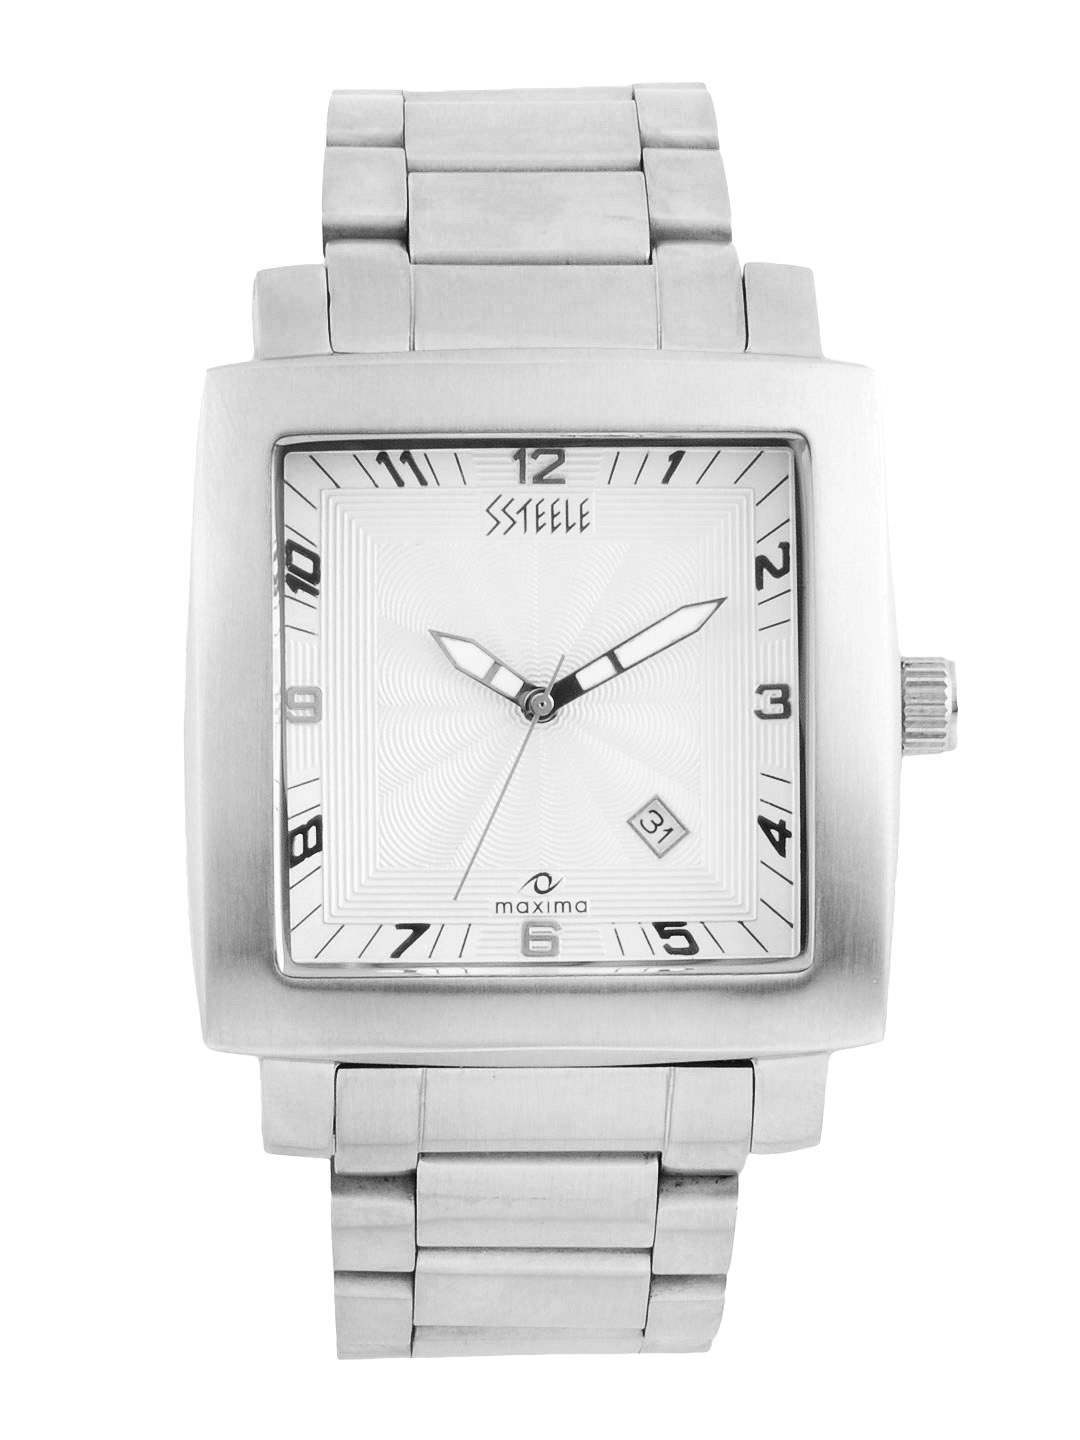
Maxima Men White Dial Watch
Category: Accessories / Watches / Watches
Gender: Men
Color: White
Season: Winter 2016
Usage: Casual